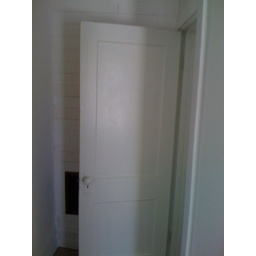
in the little hallway thing = furnace return vent there and the door to the bedroom